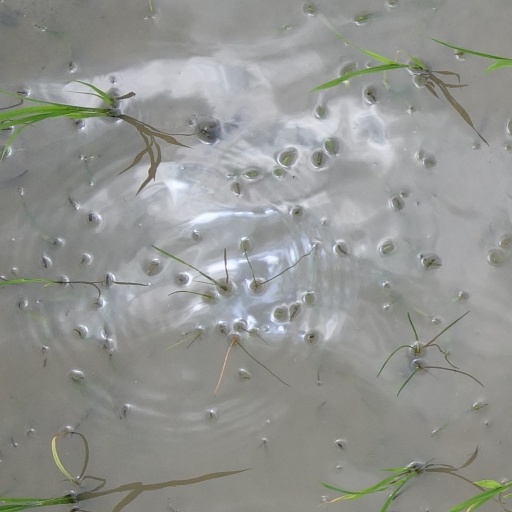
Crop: rice